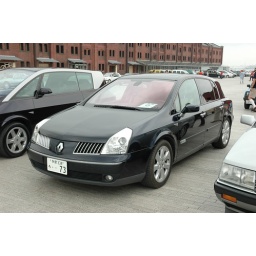
Scenery of event of French car &amp;quot;French French 2008&amp;quot; held in Yokohama red brick warehouse on June 28.